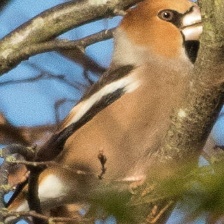
Species: HAWFINCH
Scientific name: COCCOTHRAUSTES COCCOTHRAUSTES